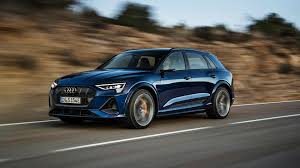
Label: noambulance